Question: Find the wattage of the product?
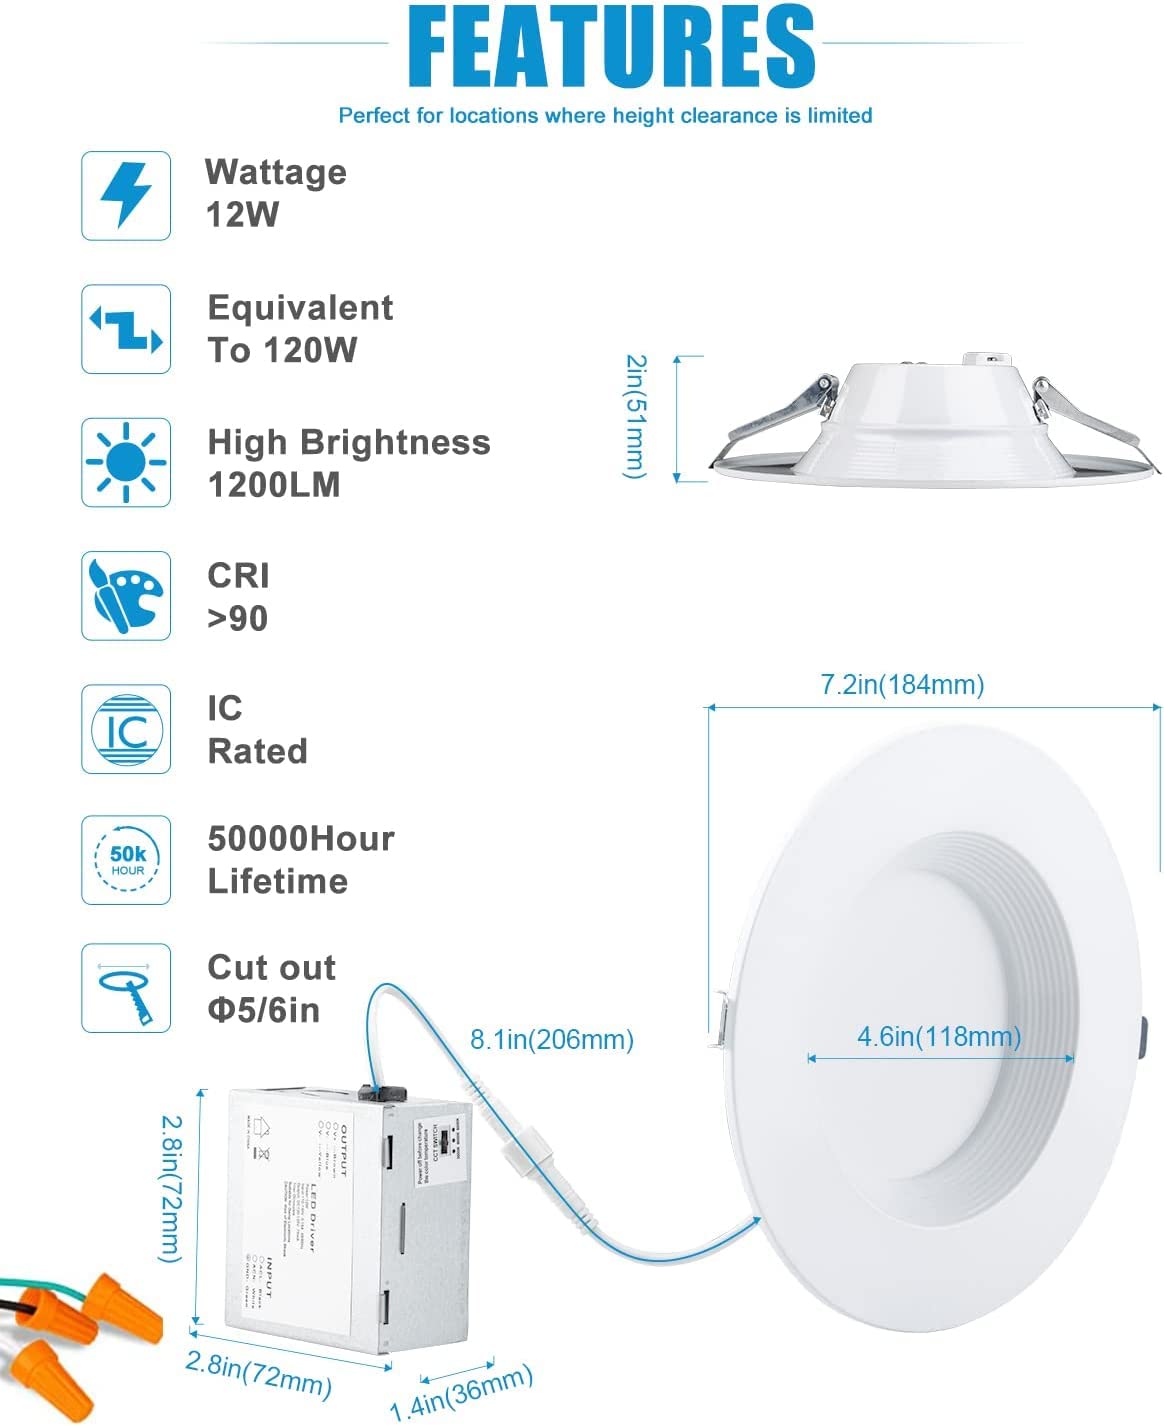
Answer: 12.0 watt